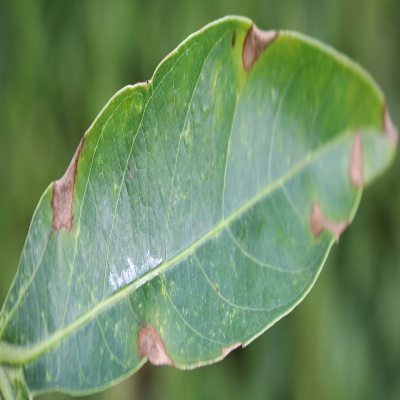
Crop: Cassava
Condition: bacterial blight